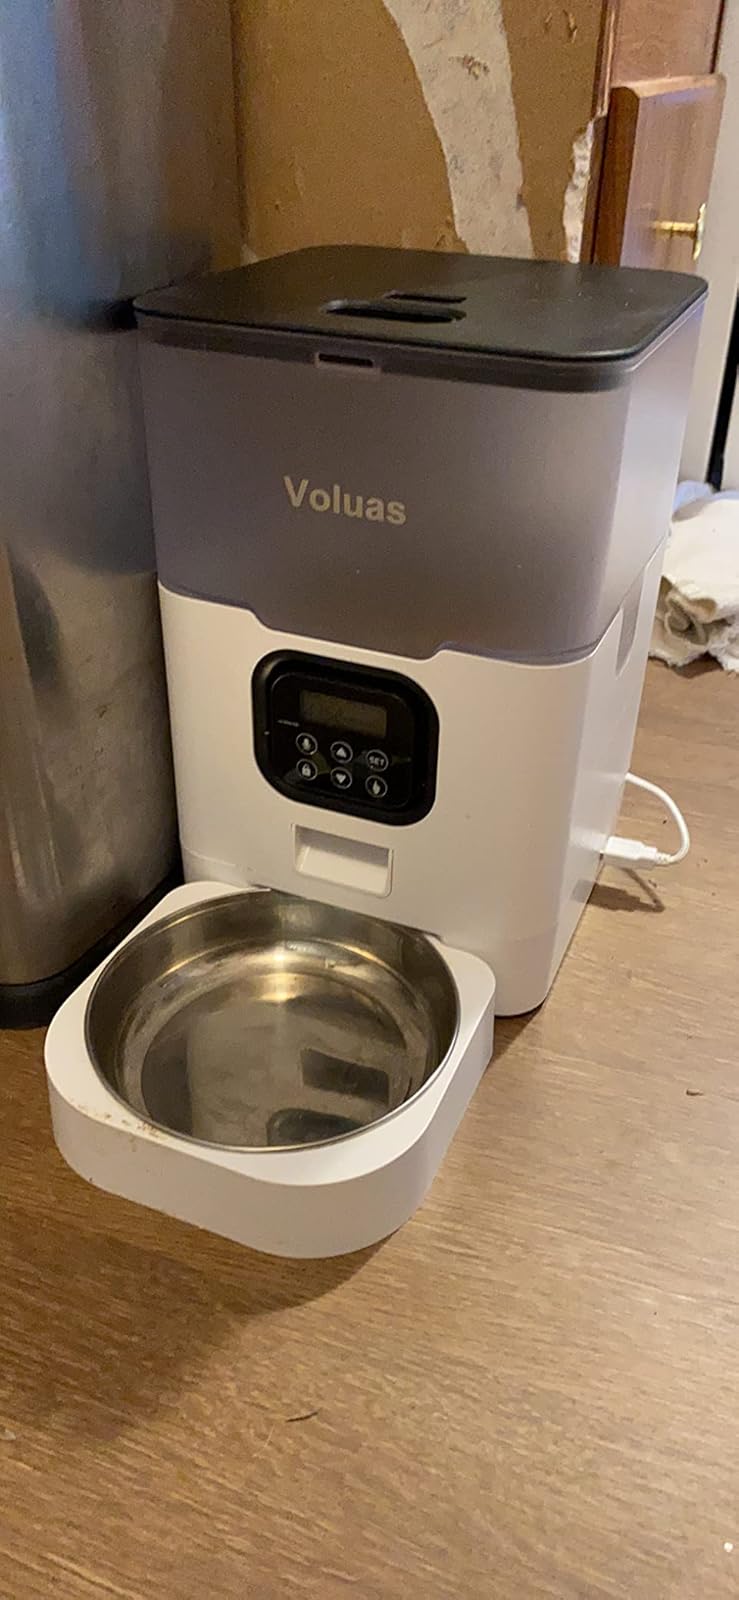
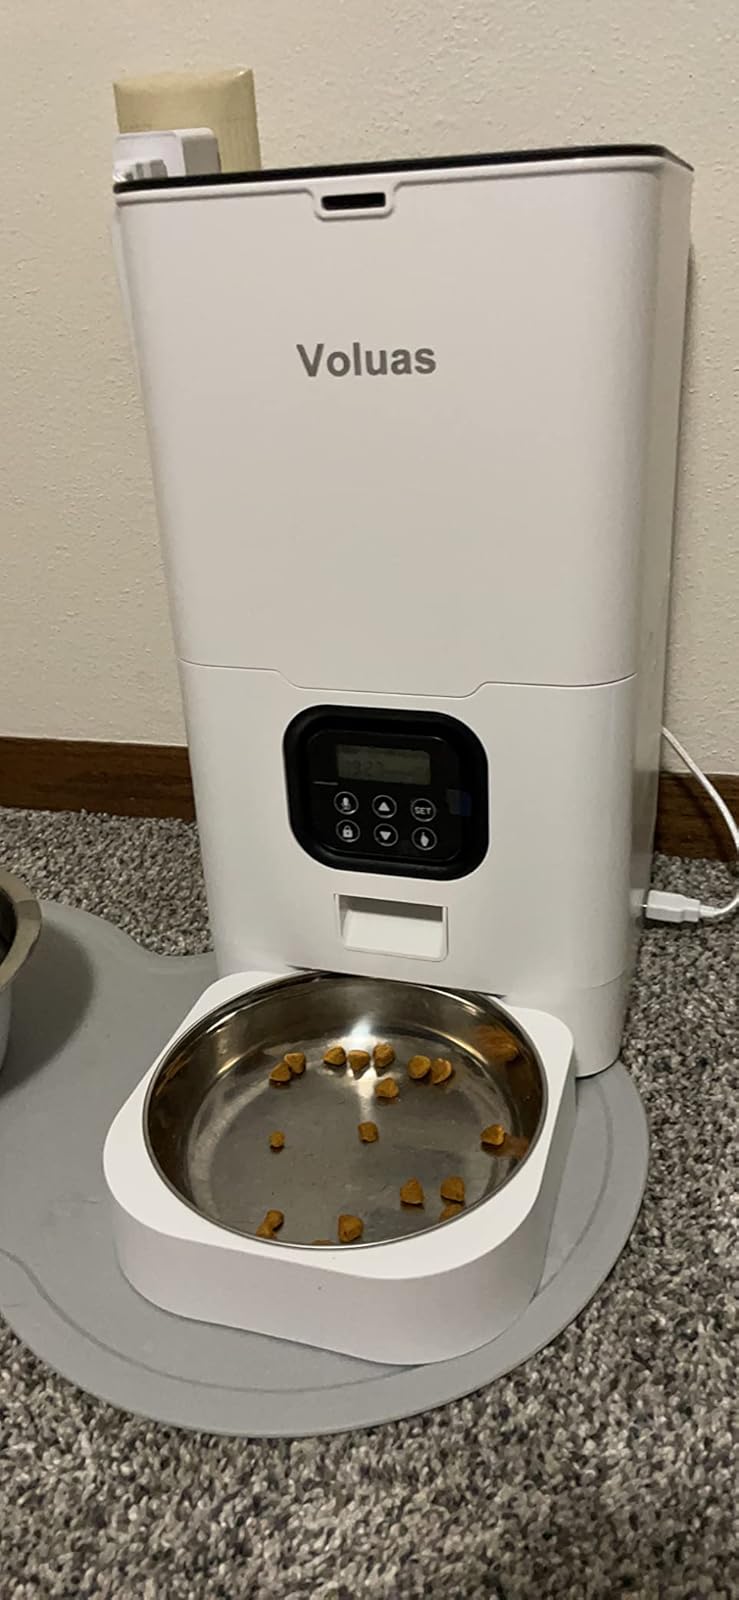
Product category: items_feeder
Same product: no